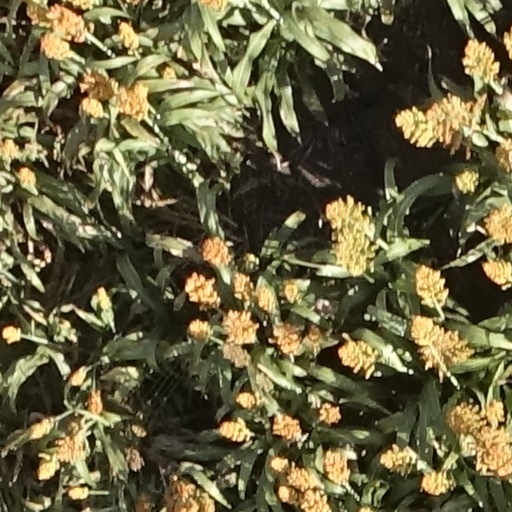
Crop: sorghum